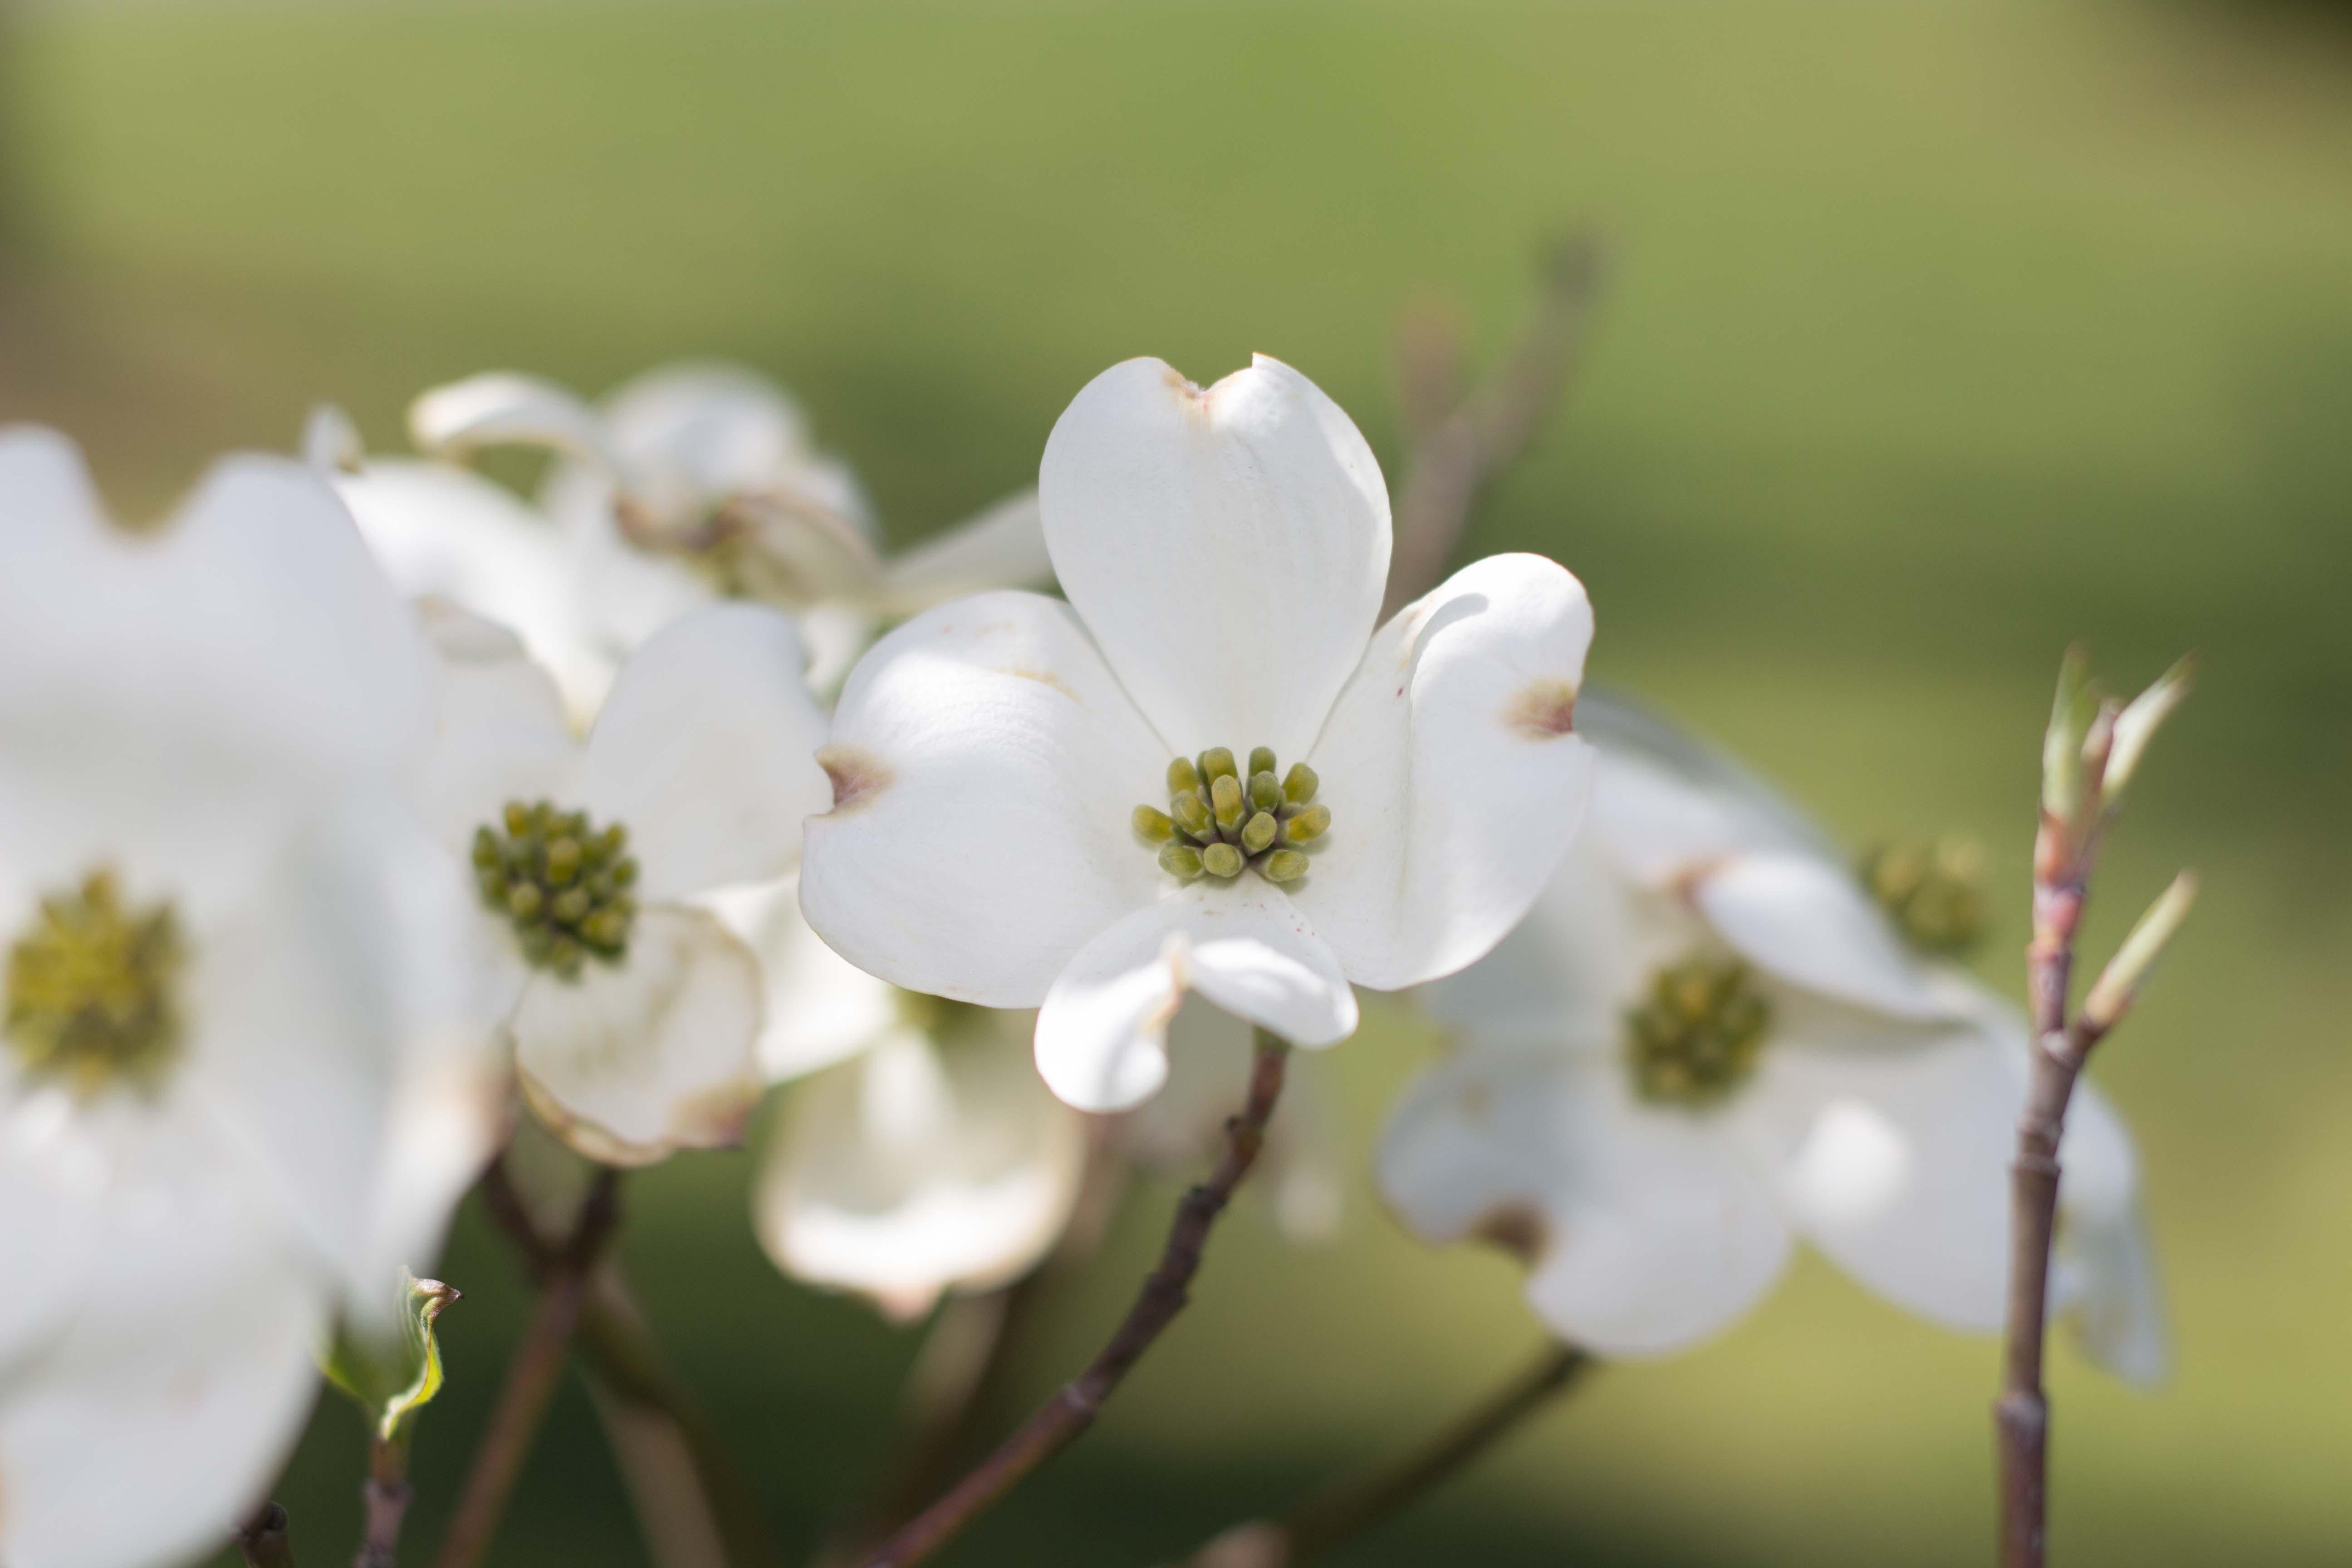
nature, branch, blossom, plant, white, photography, sunlight, flower, petal, bloom, floral, spring, green, produce, natural, botany, garden, flora, botanical, white flower, wildflower, close up, macro photography, flowering plant, plant stem, land plant